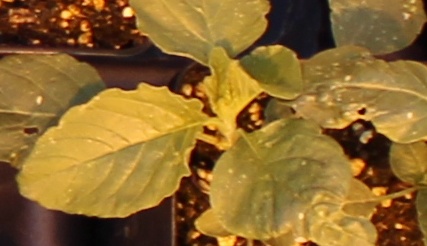
Label: Redroot Pigweed